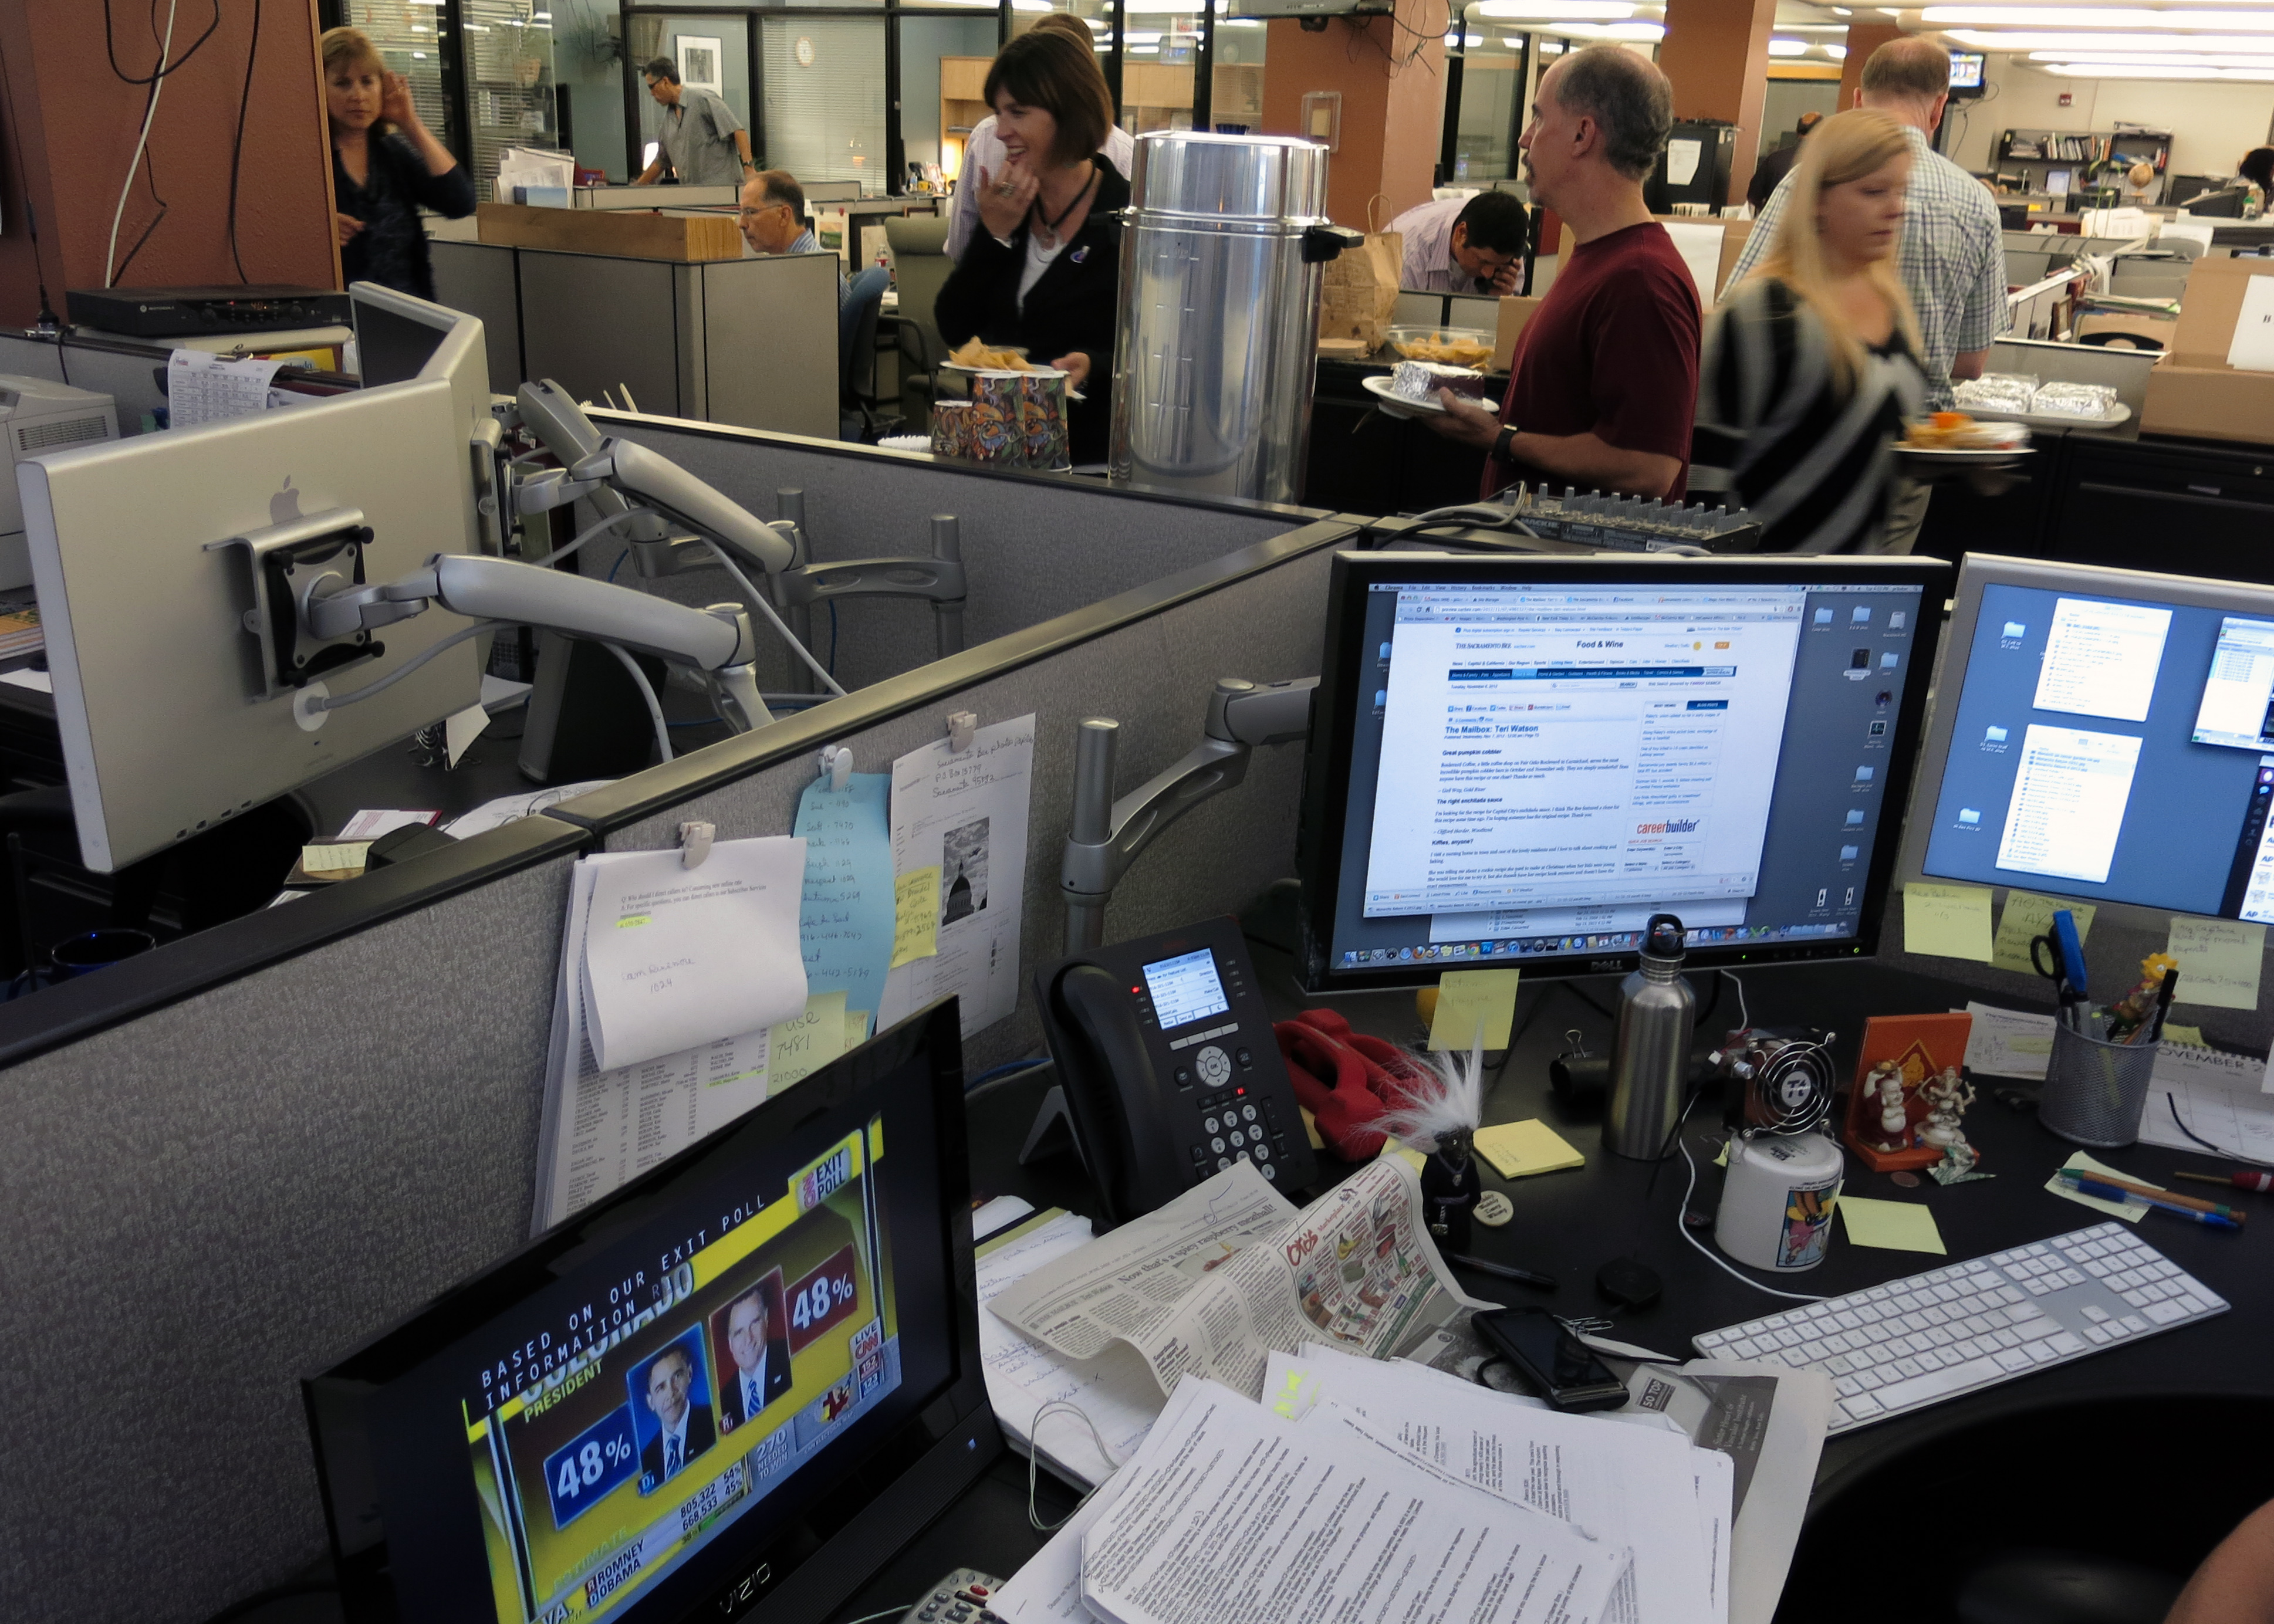
design